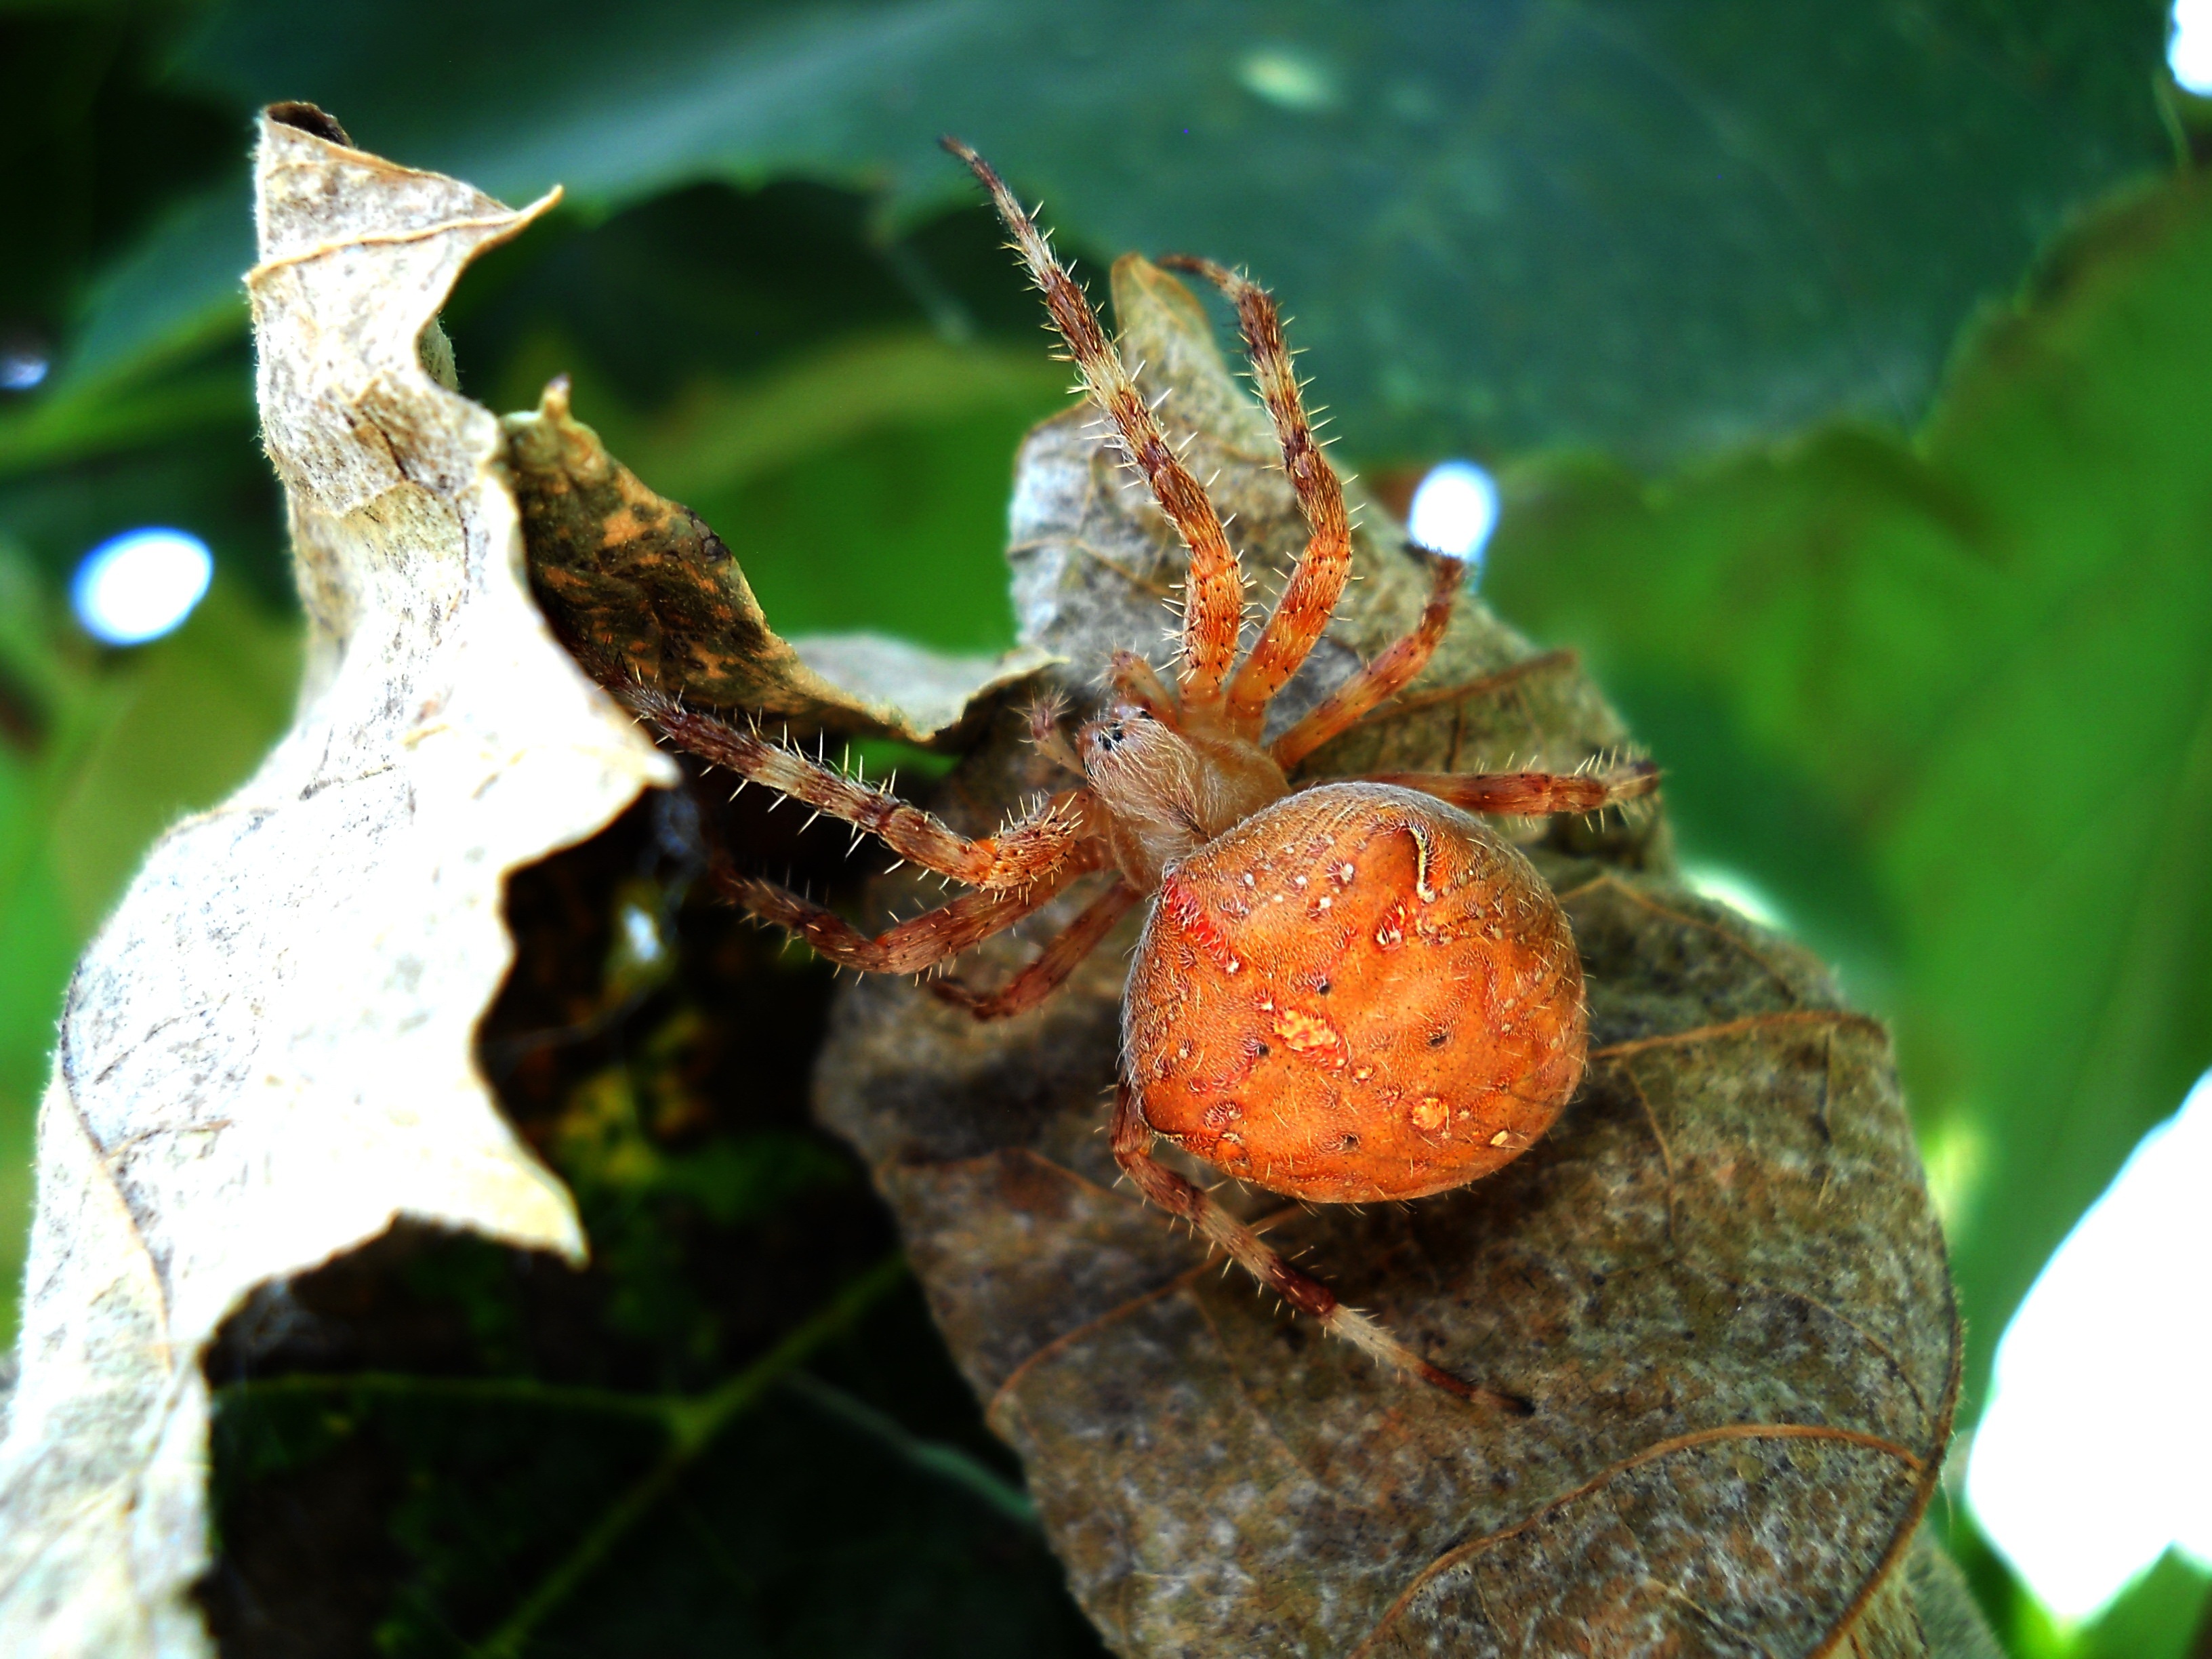
nature, plant, leaf, flower, summer, food, green, produce, insect, macro, seafood, cross, flora, fauna, invertebrate, close up, den, supplies, silent, insecta, cockroach, prey, dangerous, macro photography, poisonous, pom, fatal, true bugs